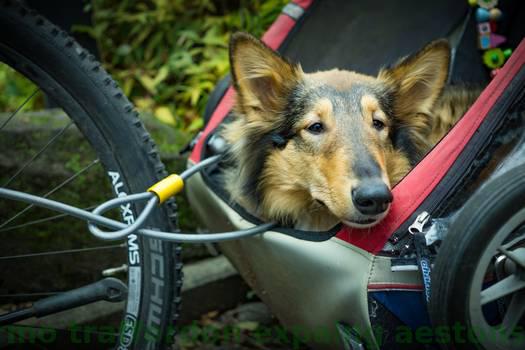
Label: Watermark